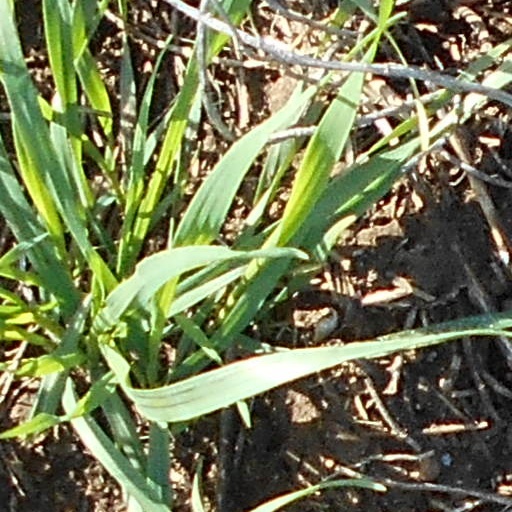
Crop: wheat